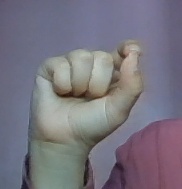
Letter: fa